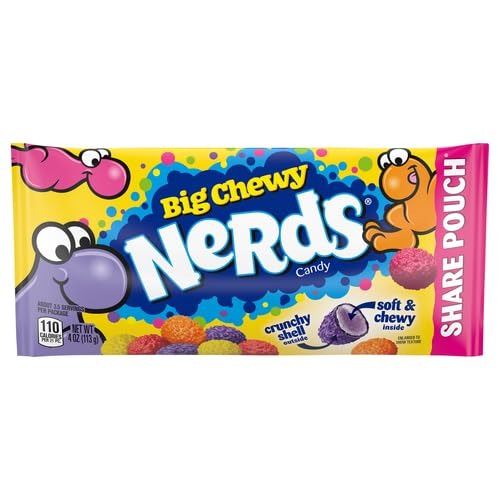
Item Name: Big Chewy Nerds Candy, 4oz
Bullet Point: Big Chewy Nerds Candy, 4oz
Value: 4.0
Unit: Ounce

Price: 4.24